Super Bowl LIV

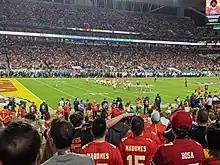
Kansas City on offense in the second quarter.

The halftime show was led by Jennifer Lopez and Shakira. Guests performers J Balvin and Bad Bunny featured during the show, as well as Lopez's daughter, Emme Muñiz. Lopez's five outfits were designed by Versace and her styling team designed 213 costumes and 143 pairs of shoes for Lopez and her dancers. Shakira's three outfits were by Norwegian designer Peter Dundas and featured nearly 2 million Swarovski crystals. The show was produced by NFL Network, Jay-Z and Roc Nation. The primary sponsor was Pepsi.